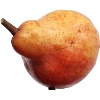
Label: red_pear